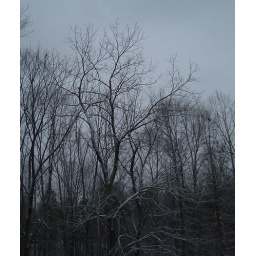
bare trees in snow